Ovruch

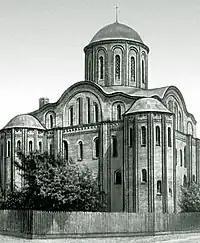
St. Basil's Church

The only mark of the town's antiquity is St. Basil's Church, commissioned by Rurik II of Kyiv from his court architect in the late 1190s. The church was built in Rurik's votchina and was dedicated to his patron saint.